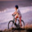
Label: bicycle